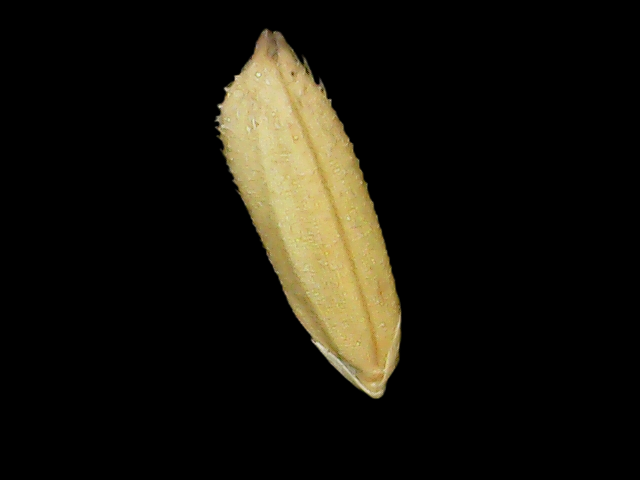
Rice variety: Binadhan23